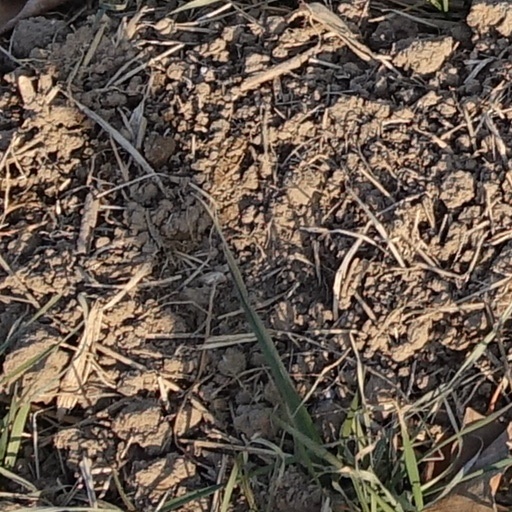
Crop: wheat